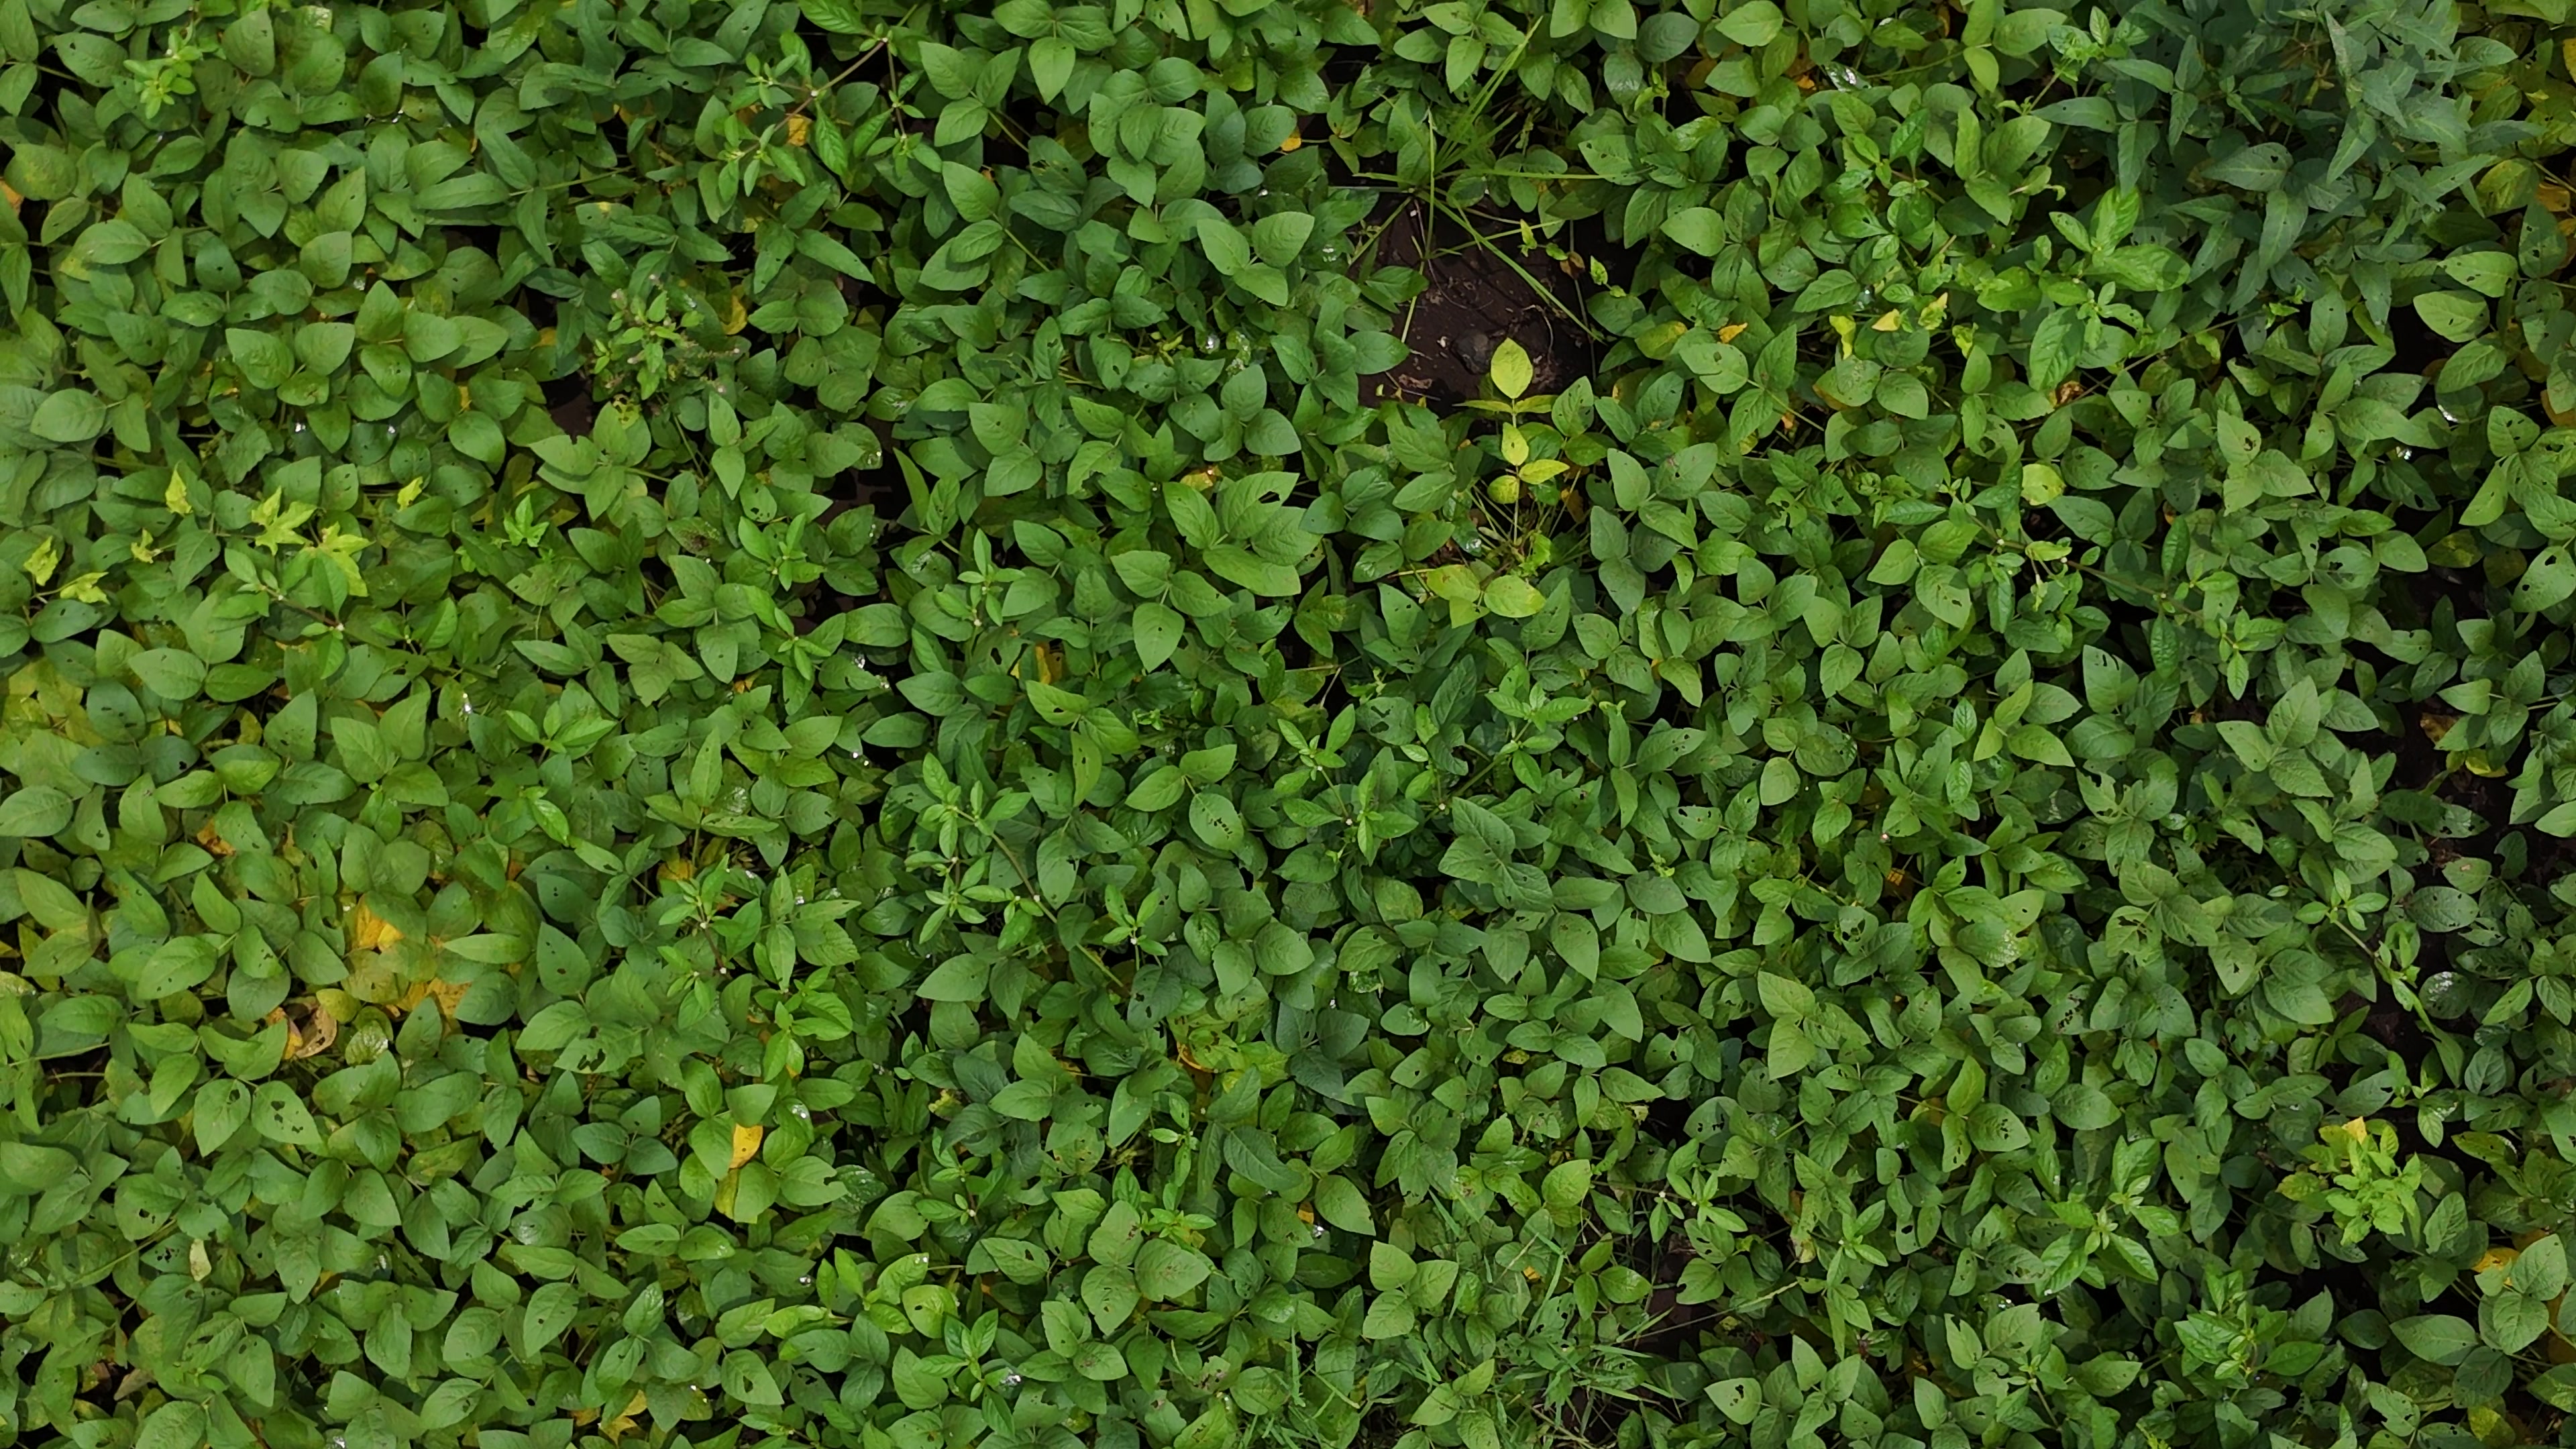
Label: Mosaic